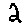
Label: 2